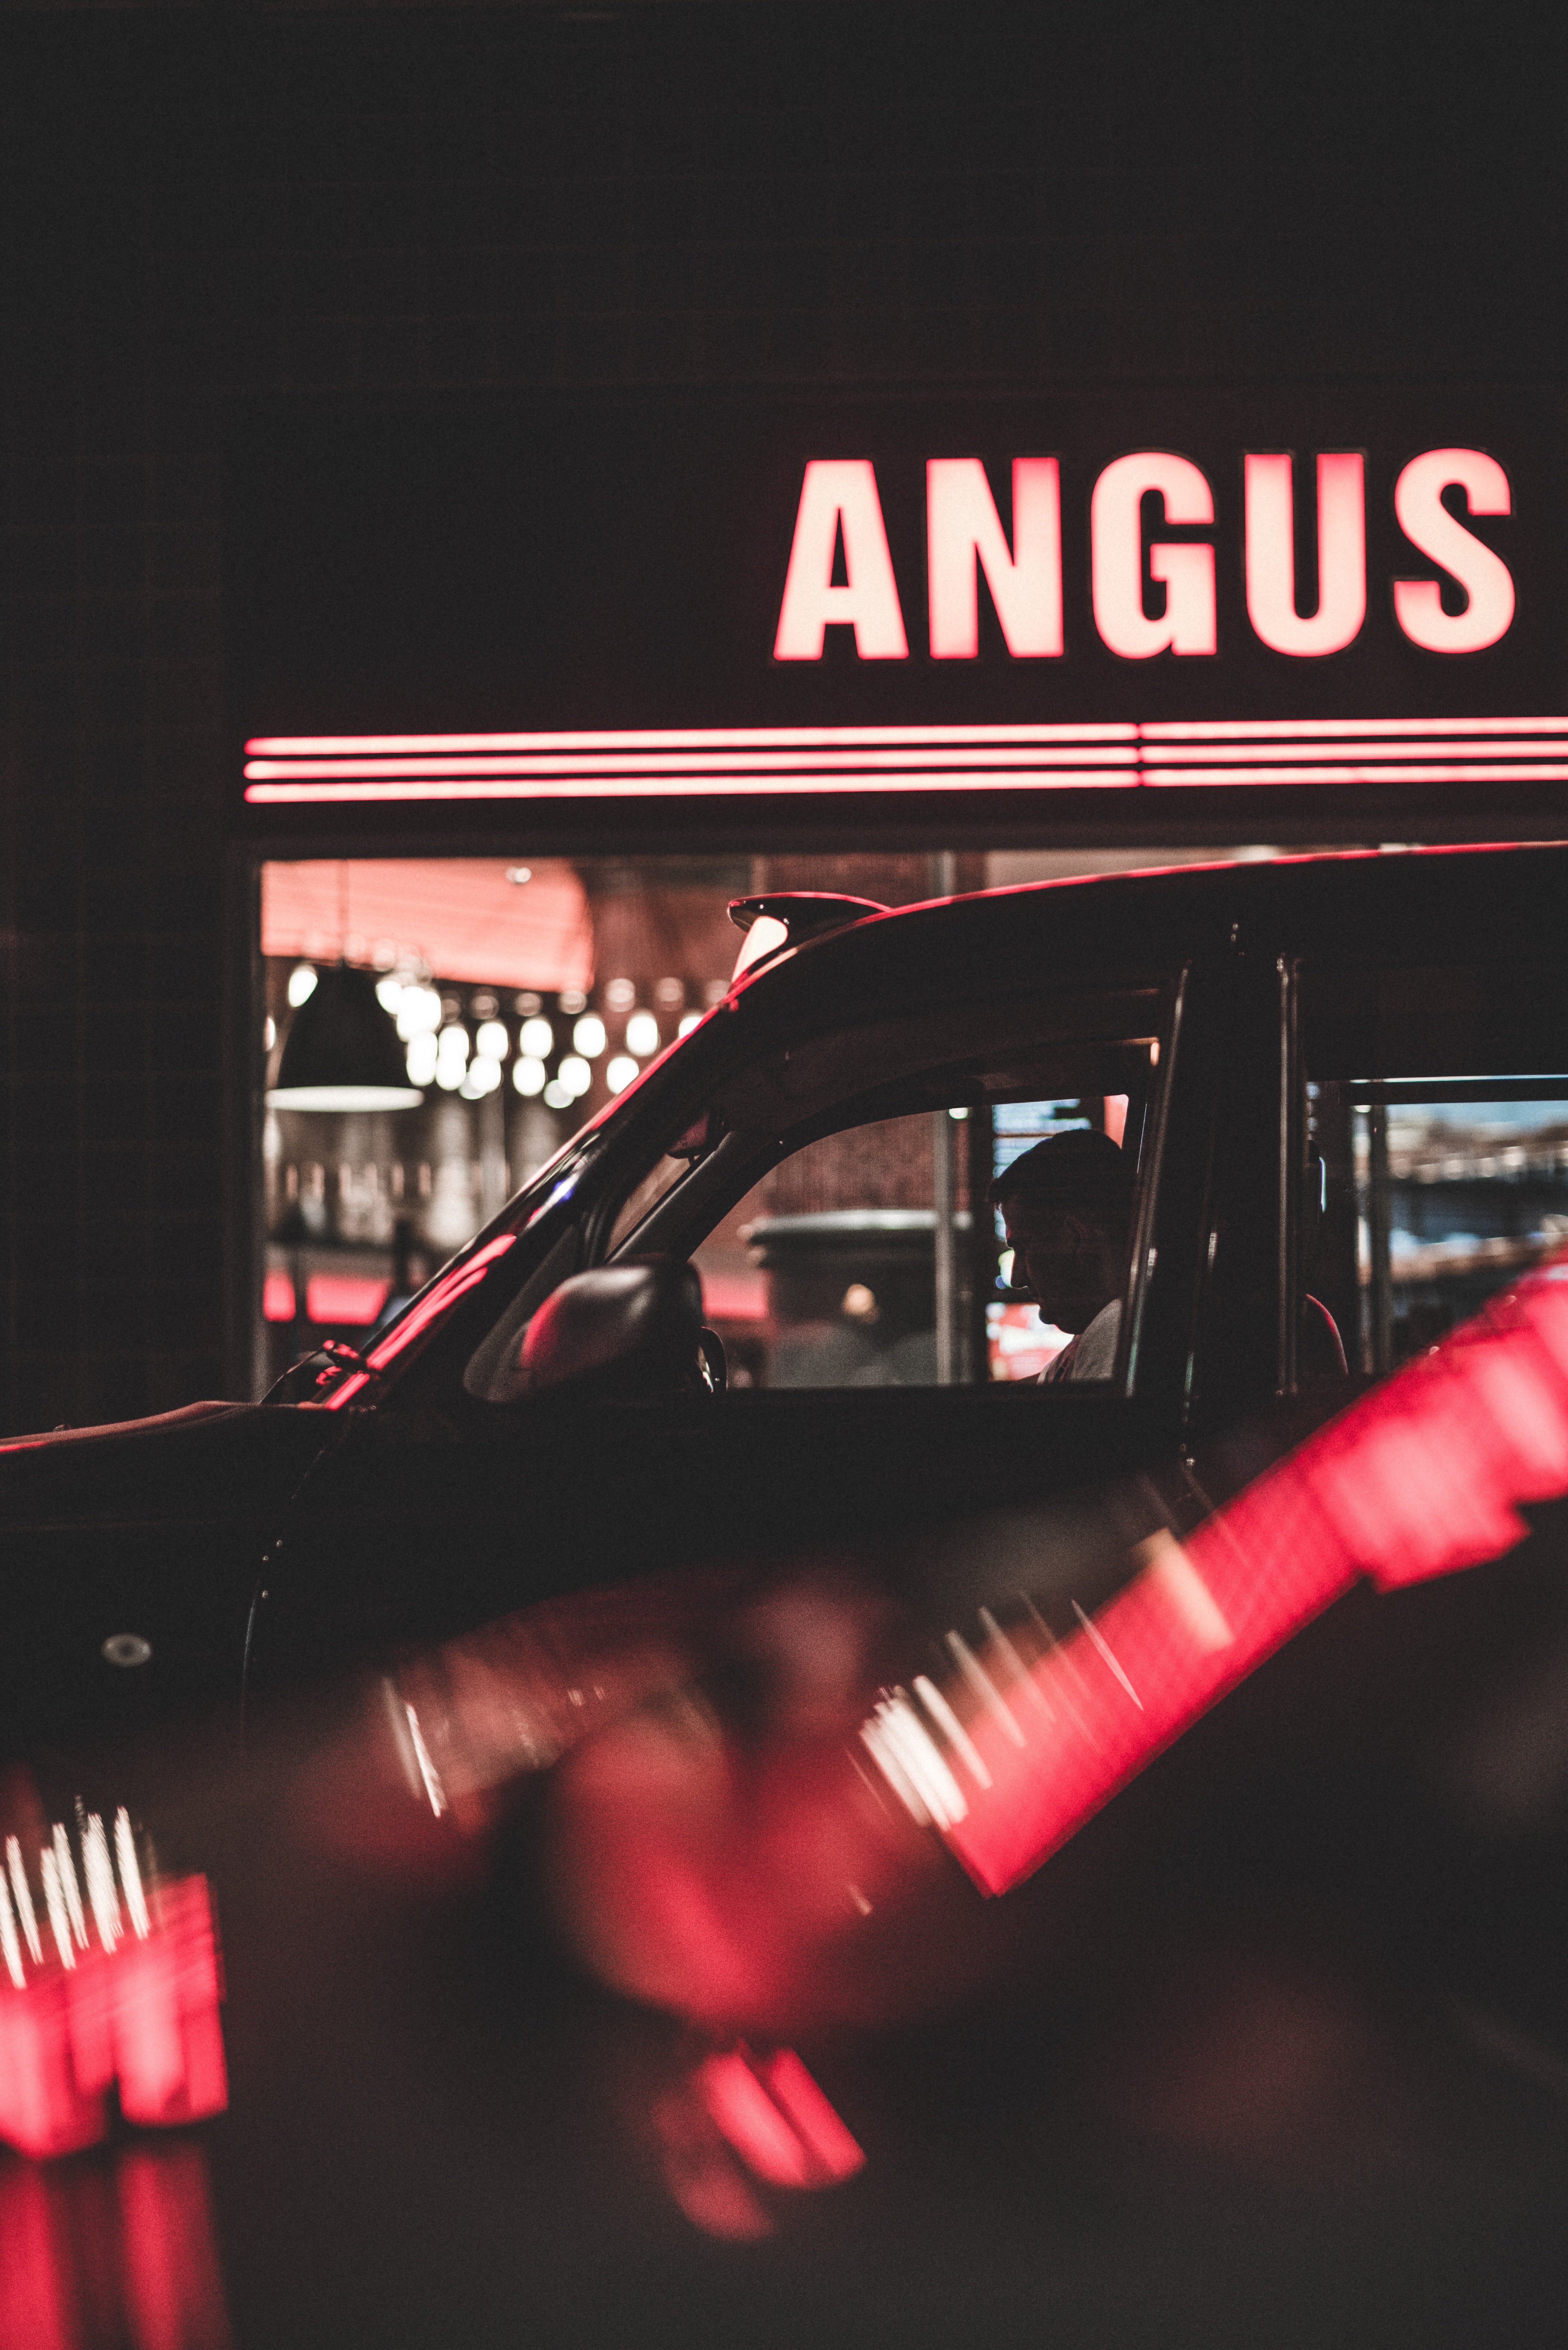
car, night, red, neon